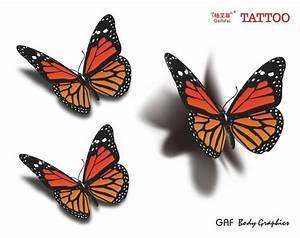
butterfly